Khamsa of Nizami (British Library, Or. 12208)

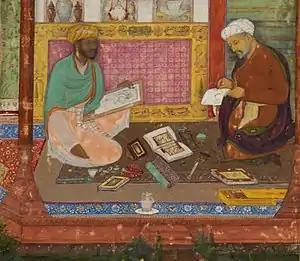
Detail of the added miniature by Daulat showing him (left) painting the calligrapher of the manuscript, Abd al-Rahim

"Khamsa of Nizami" British Library, Or. 12208 is a lavishly illustrated manuscript of the "Khamsa" or "five poems" of Nizami Ganjavi, a 12th-century Persian poet, which was created for the Mughal Emperor Akbar in the early 1590s by a number of artists and a single scribe working at the Mughal court, very probably in Akbar's new capital of Lahore in North India, now in Pakistan. Apart from the fine calligraphy of the Persian text, the manuscript is celebrated for over forty Mughal miniatures of the highest quality throughout the text; five of these are detached from the main manuscript and are in the Walters Art Museum, Baltimore as Walters Art Museum MS W.613. The manuscript has been described as "one of the finest examples of the Indo-Muslim arts of the book", and "one of the most perfect of the "de luxe" type of manuscripts made for Akbar".